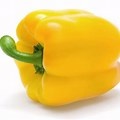
Label: capsicum